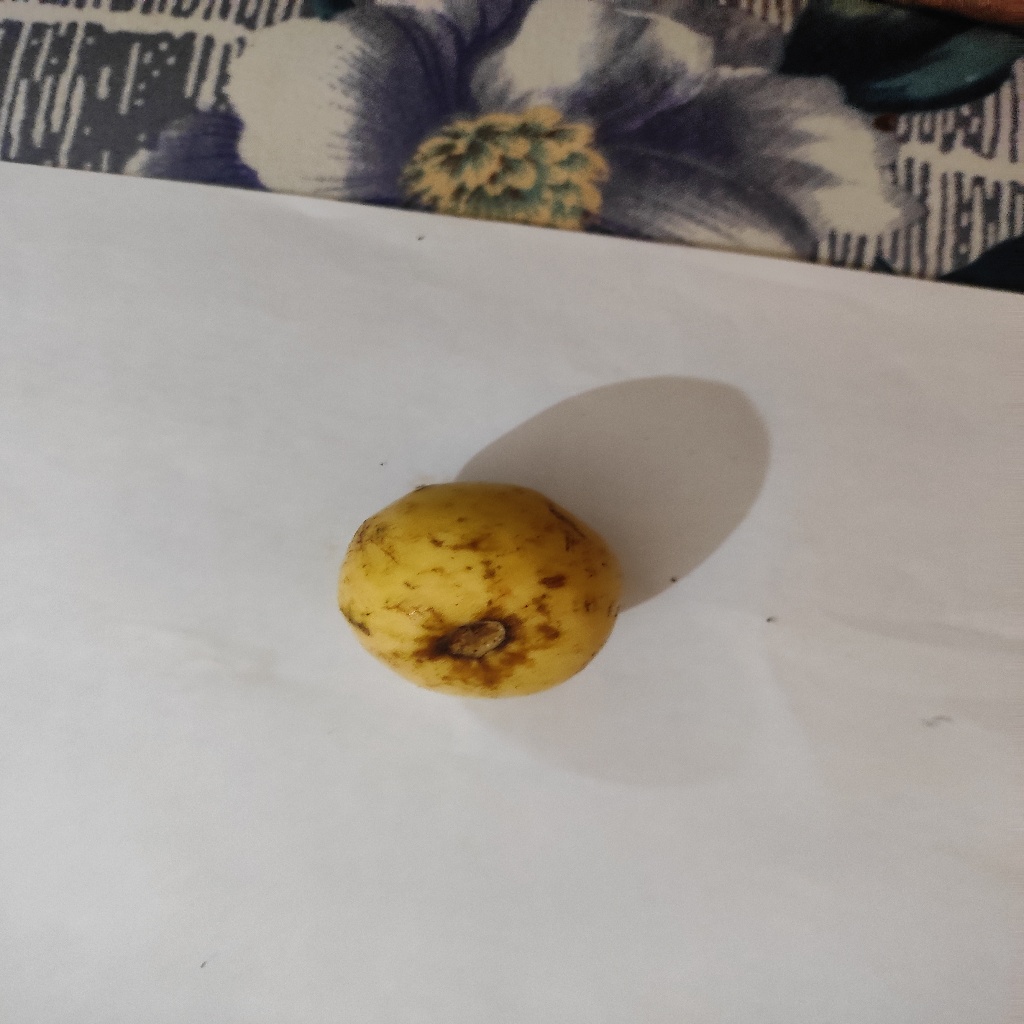
Crop: guava
Quality class: Class_B